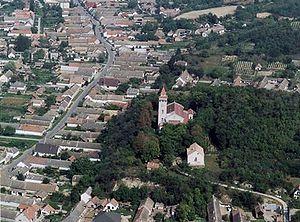
Báta est un village et une commune du comitat de Tolna en Hongrie.